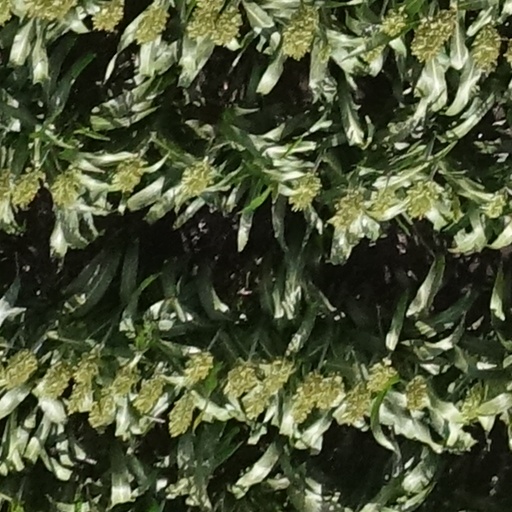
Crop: sorghum